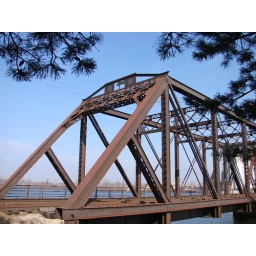
This North Western railroad bridge crosses the Cedar river in Cedar Rapids Iowa. The bridge is still used every day.